Store Bededag

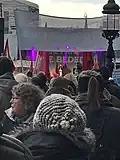
People protesting against the proposal to abolish the holiday

On 14 December 2022, Prime Minister Mette Frederiksen proposed abolishing the holiday in 2024 as a means of increasing Denmark's defence spending. The government estimated that cancelling the holiday would provide an extra three billion Danish kroner to be used toward's Denmark's defence budget. The proposal did not include removing the holiday from the Faroes and Greenland. This proposal was received negatively by the opposition parties, trade unions, the national church, and the general public, with a petition to keep the holiday receiving more than 477,000 signatures as of 28 February. In early February 2023, ahead of the government's vote on the matter, around 50,000 protesters gathered outside the Danish Parliament to protest the proposal.